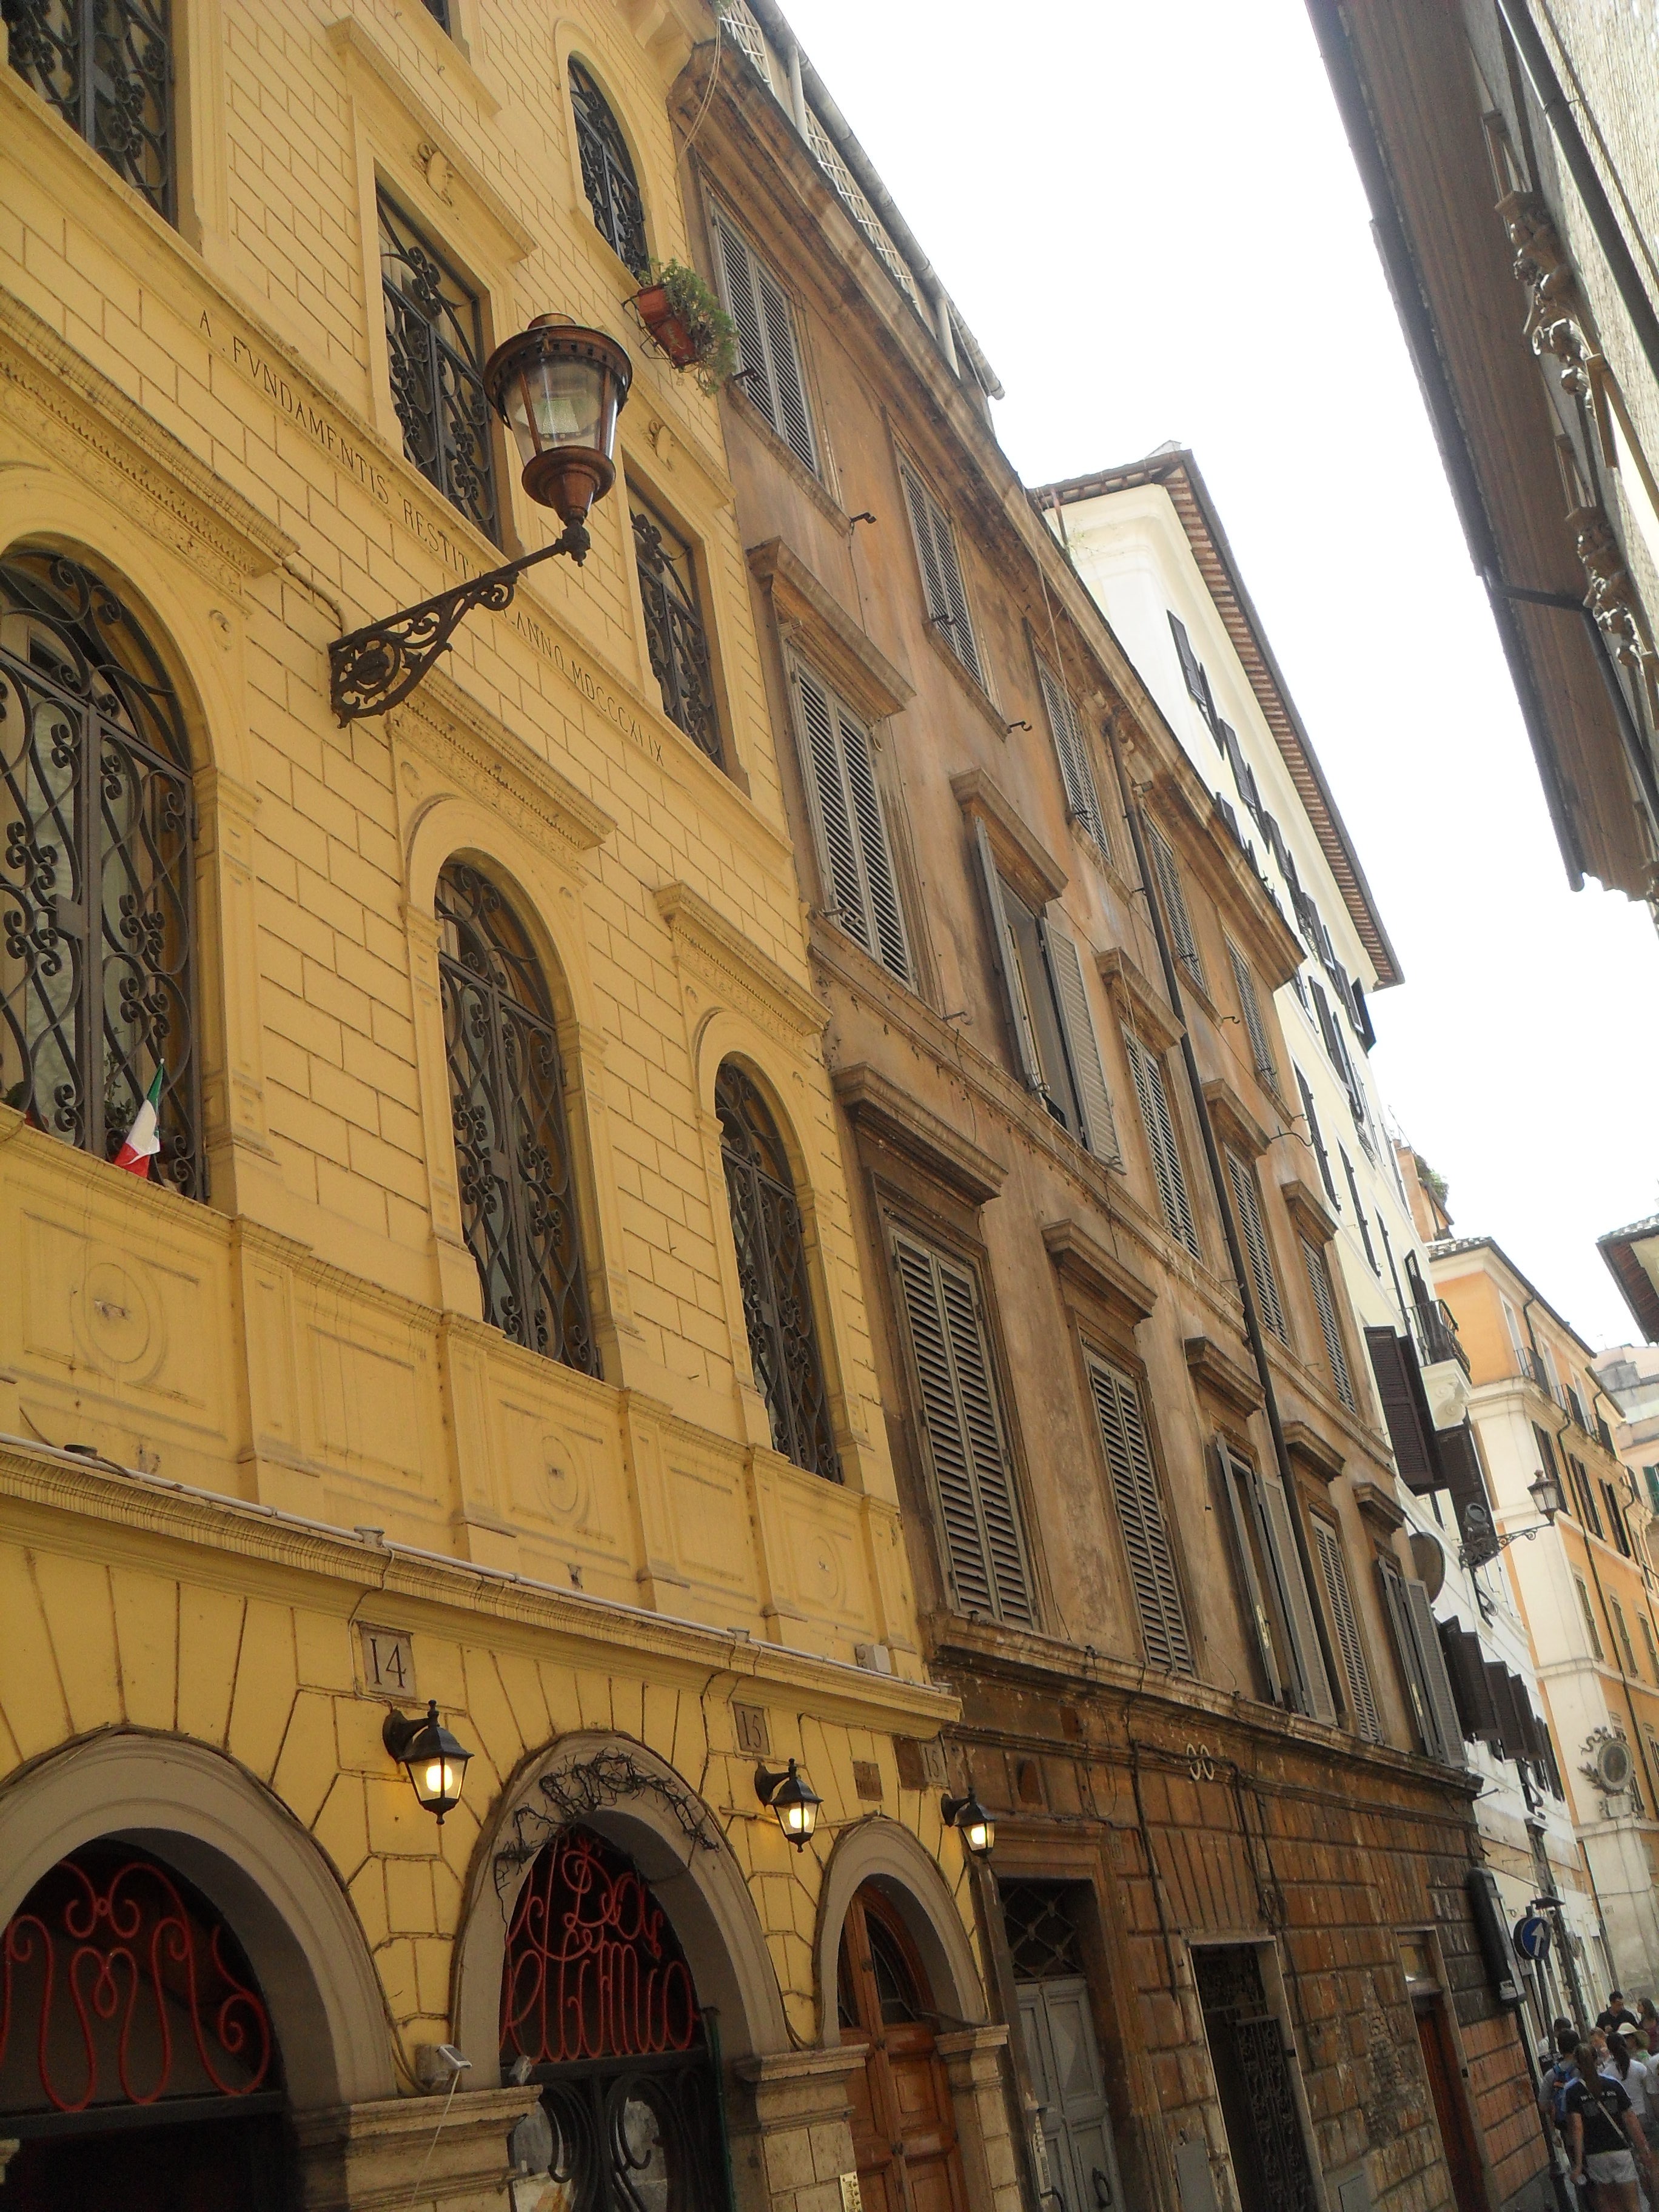
architecture, town, building, city, travel, italy, facade, church, cathedral, historic, place of worship, buildings, synagogue, basilica, florence